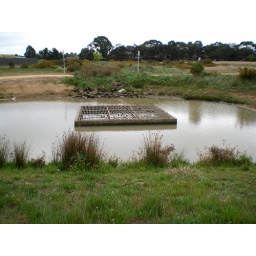
Wetlands over the road from new house